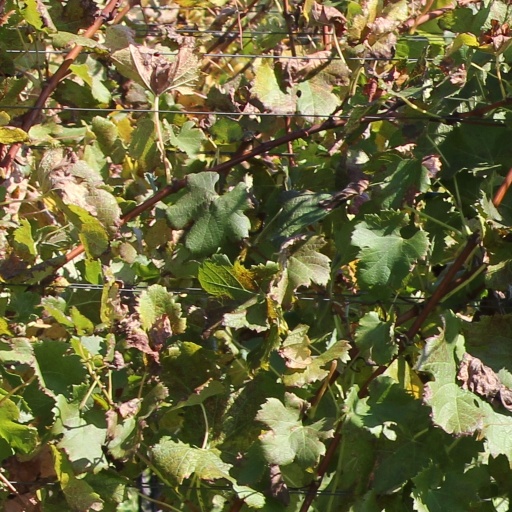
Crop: grape